Megalithic Temples of Malta

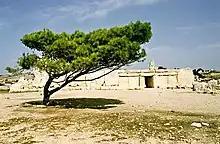
The forecourt of Ħaġar Qim temple

Ħaġar Qim stands on a ridge some two kilometers away from the villages of Qrendi and Siġġiewi. Its builders used the soft globigerina limestone that caps the ridge to construct the temple. One can clearly see the effects of this choice in the outer southern wall, where the great orthostats are exposed to the sea-winds. Here the temple has suffered from severe weathering and surface flaking over the centuries.